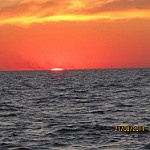
Label: sea